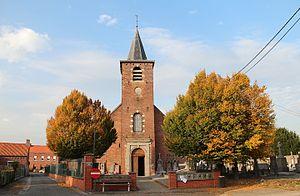
Esplechin (Belgique), l'église Saint-Martin (XVIIIe siècle).
Esplechin [epləʃɛ̃] est une section de la ville belge de Tournai, située en Wallonie picarde et en Flandre romane dans la province de Hainaut.